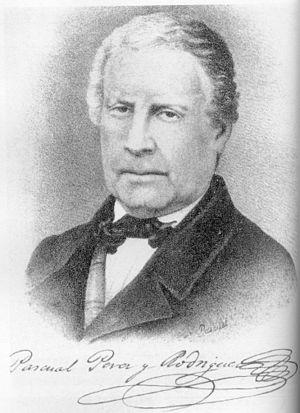
Pascual Pérez Rodríguez, écrivain et journaliste espagnol, est l'un des premiers photographes primitifs qui exercèrent en Espagne. Il est considéré comme celui qui introduisit le daguerréotype en Espagne.